Crane fly

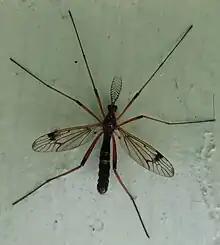
Tipulidae with large antennae

Some members of the tipulid genus "Tipula", such as the European crane fly, "Tipula paludosa" and the marsh crane fly "T. oleracea" are agricultural pests in Europe. The larvae of these species live in the top layers of soil where they feed on the roots, root hairs, crown, and sometimes the leaves of crops, stunting their growth or killing the plants. They are pests on a variety of commodities. Since the late 1900s, "T. paludosa" and "T. oleracea" have become invasive in the United States. The larvae have been observed on many crops, including vegetables, fruits, cereals, pasture, lawn grasses, and ornamental plants.